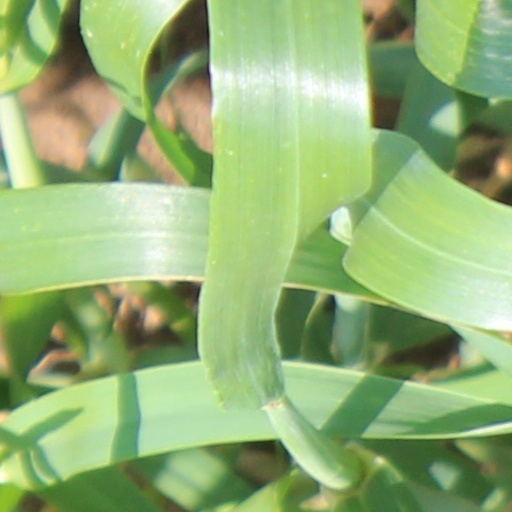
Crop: wheat